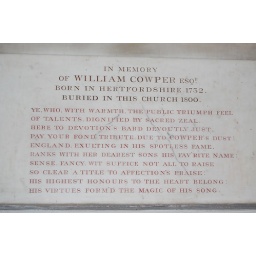
Situated beneath the stained glass window in St. Nicholas Church, East Dereham, Norfolk.